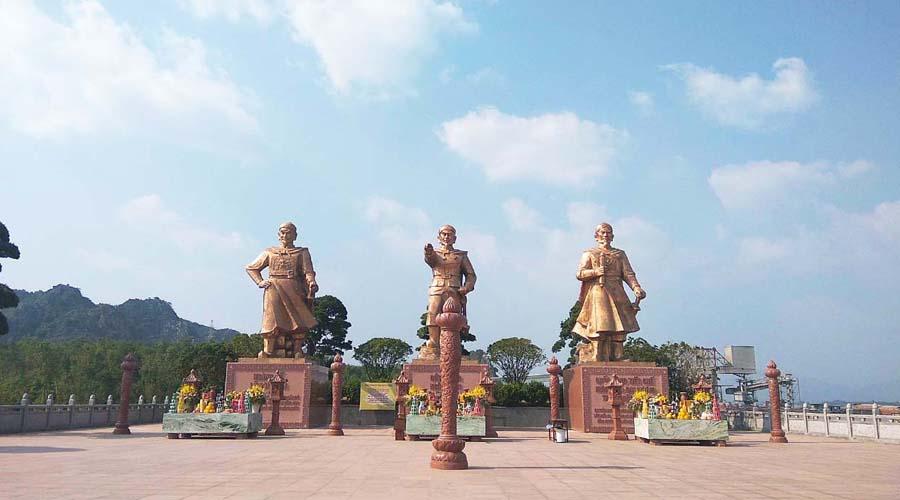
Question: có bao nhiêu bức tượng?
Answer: có ba bức tượng